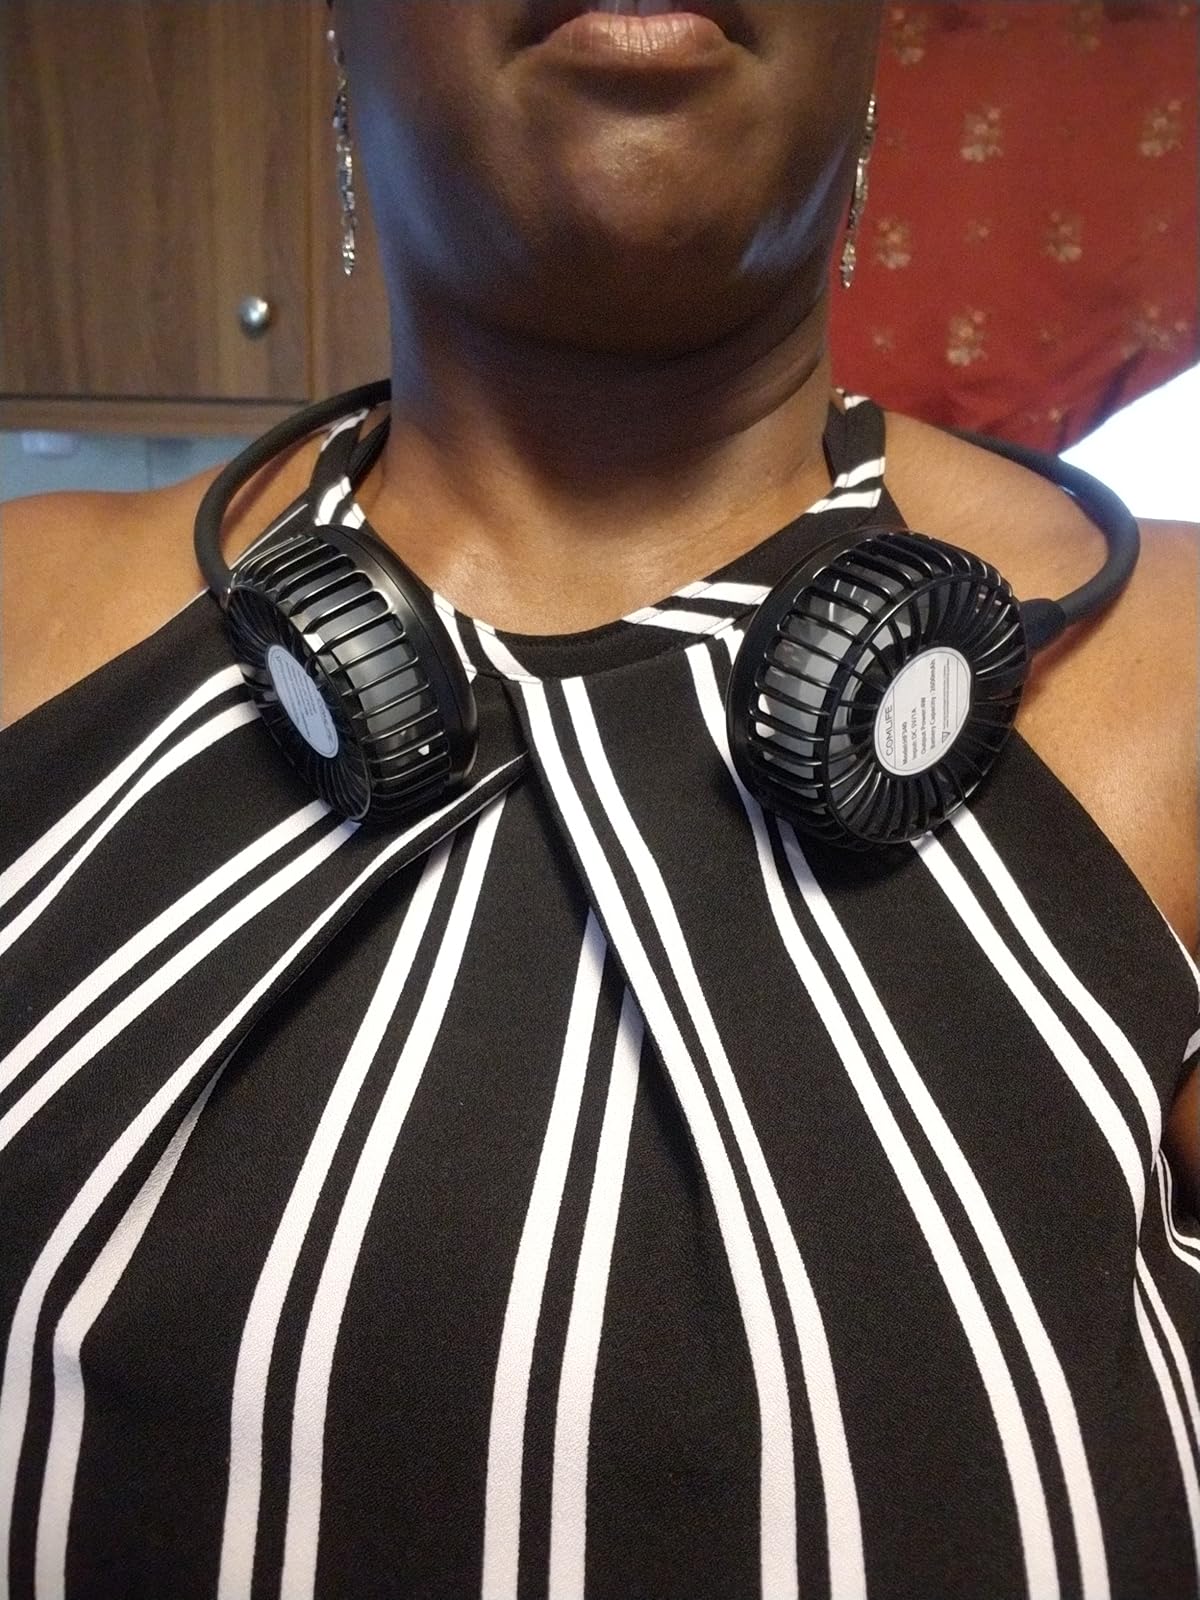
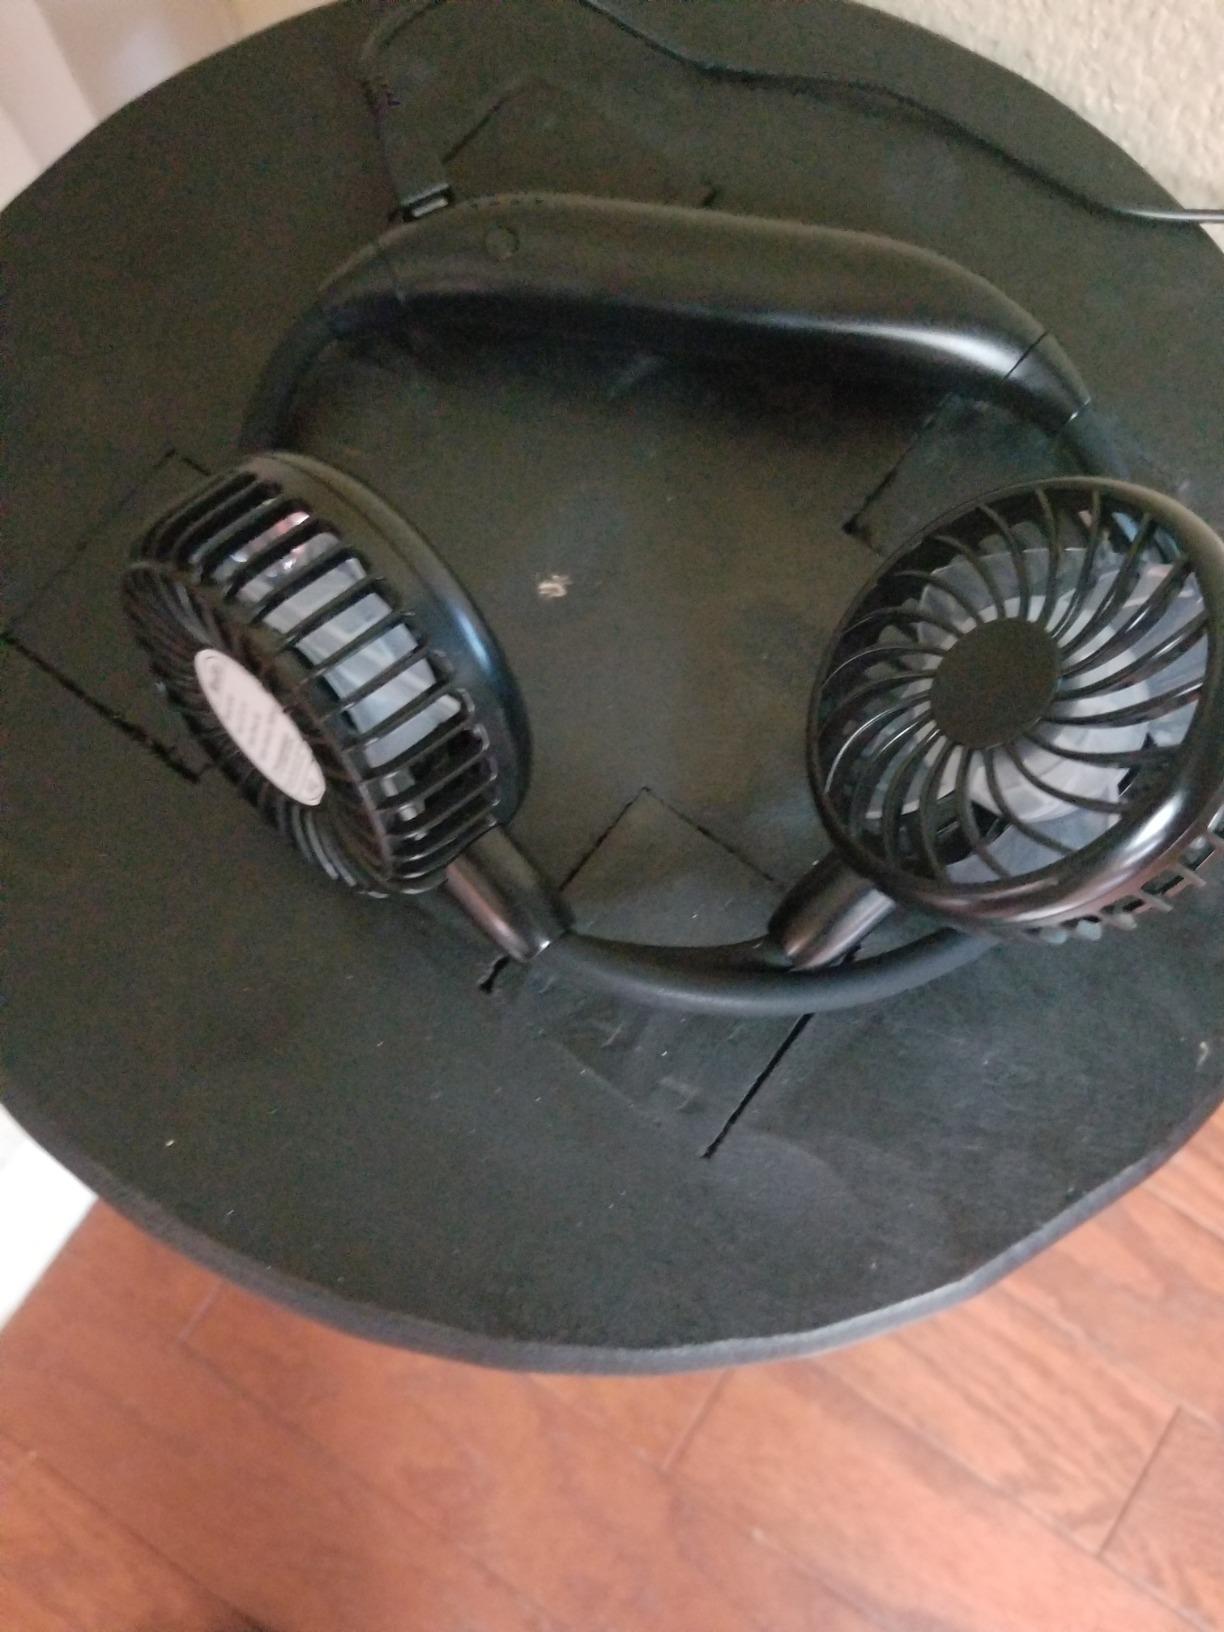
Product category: fan
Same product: yes